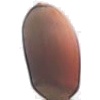
Label: hazelnut